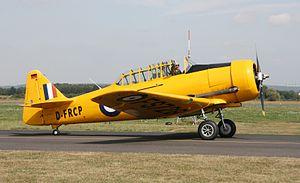
La Base des Forces canadiennes Bagotville est une base des Forces canadiennes située dans la région du Saguenay-Lac-Saint-Jean, au Québec. Elle est sous l'autorité de l'Aviation royale canadienne. La 3ᵉ Escadre Bagotville est la principale unité occupant la base. L'aérodrome de la base est aussi utilisé civilement sous le nom d'aéroport Saguenay-Bagotville.